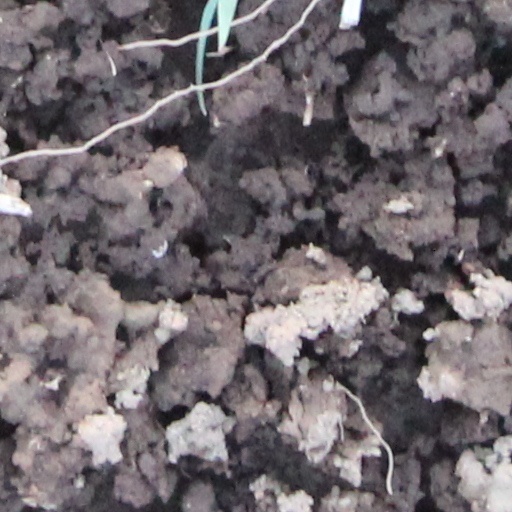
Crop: wheat